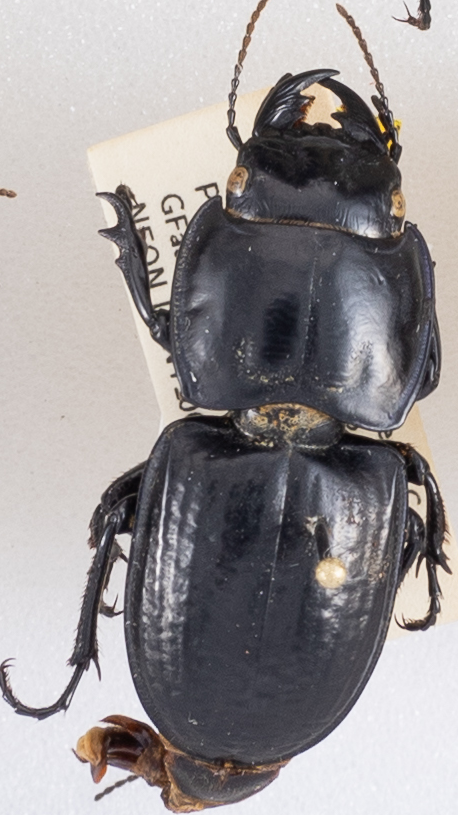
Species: Pasimachus sublaevis
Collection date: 2019-07-16
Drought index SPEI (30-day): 0.292
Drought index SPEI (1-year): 0.642
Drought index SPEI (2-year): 1.382